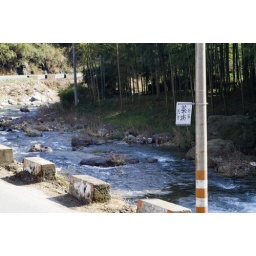
A sign for the tea house where we were invited in for lunch in Mojiakan, Zhejiang.- By Andy